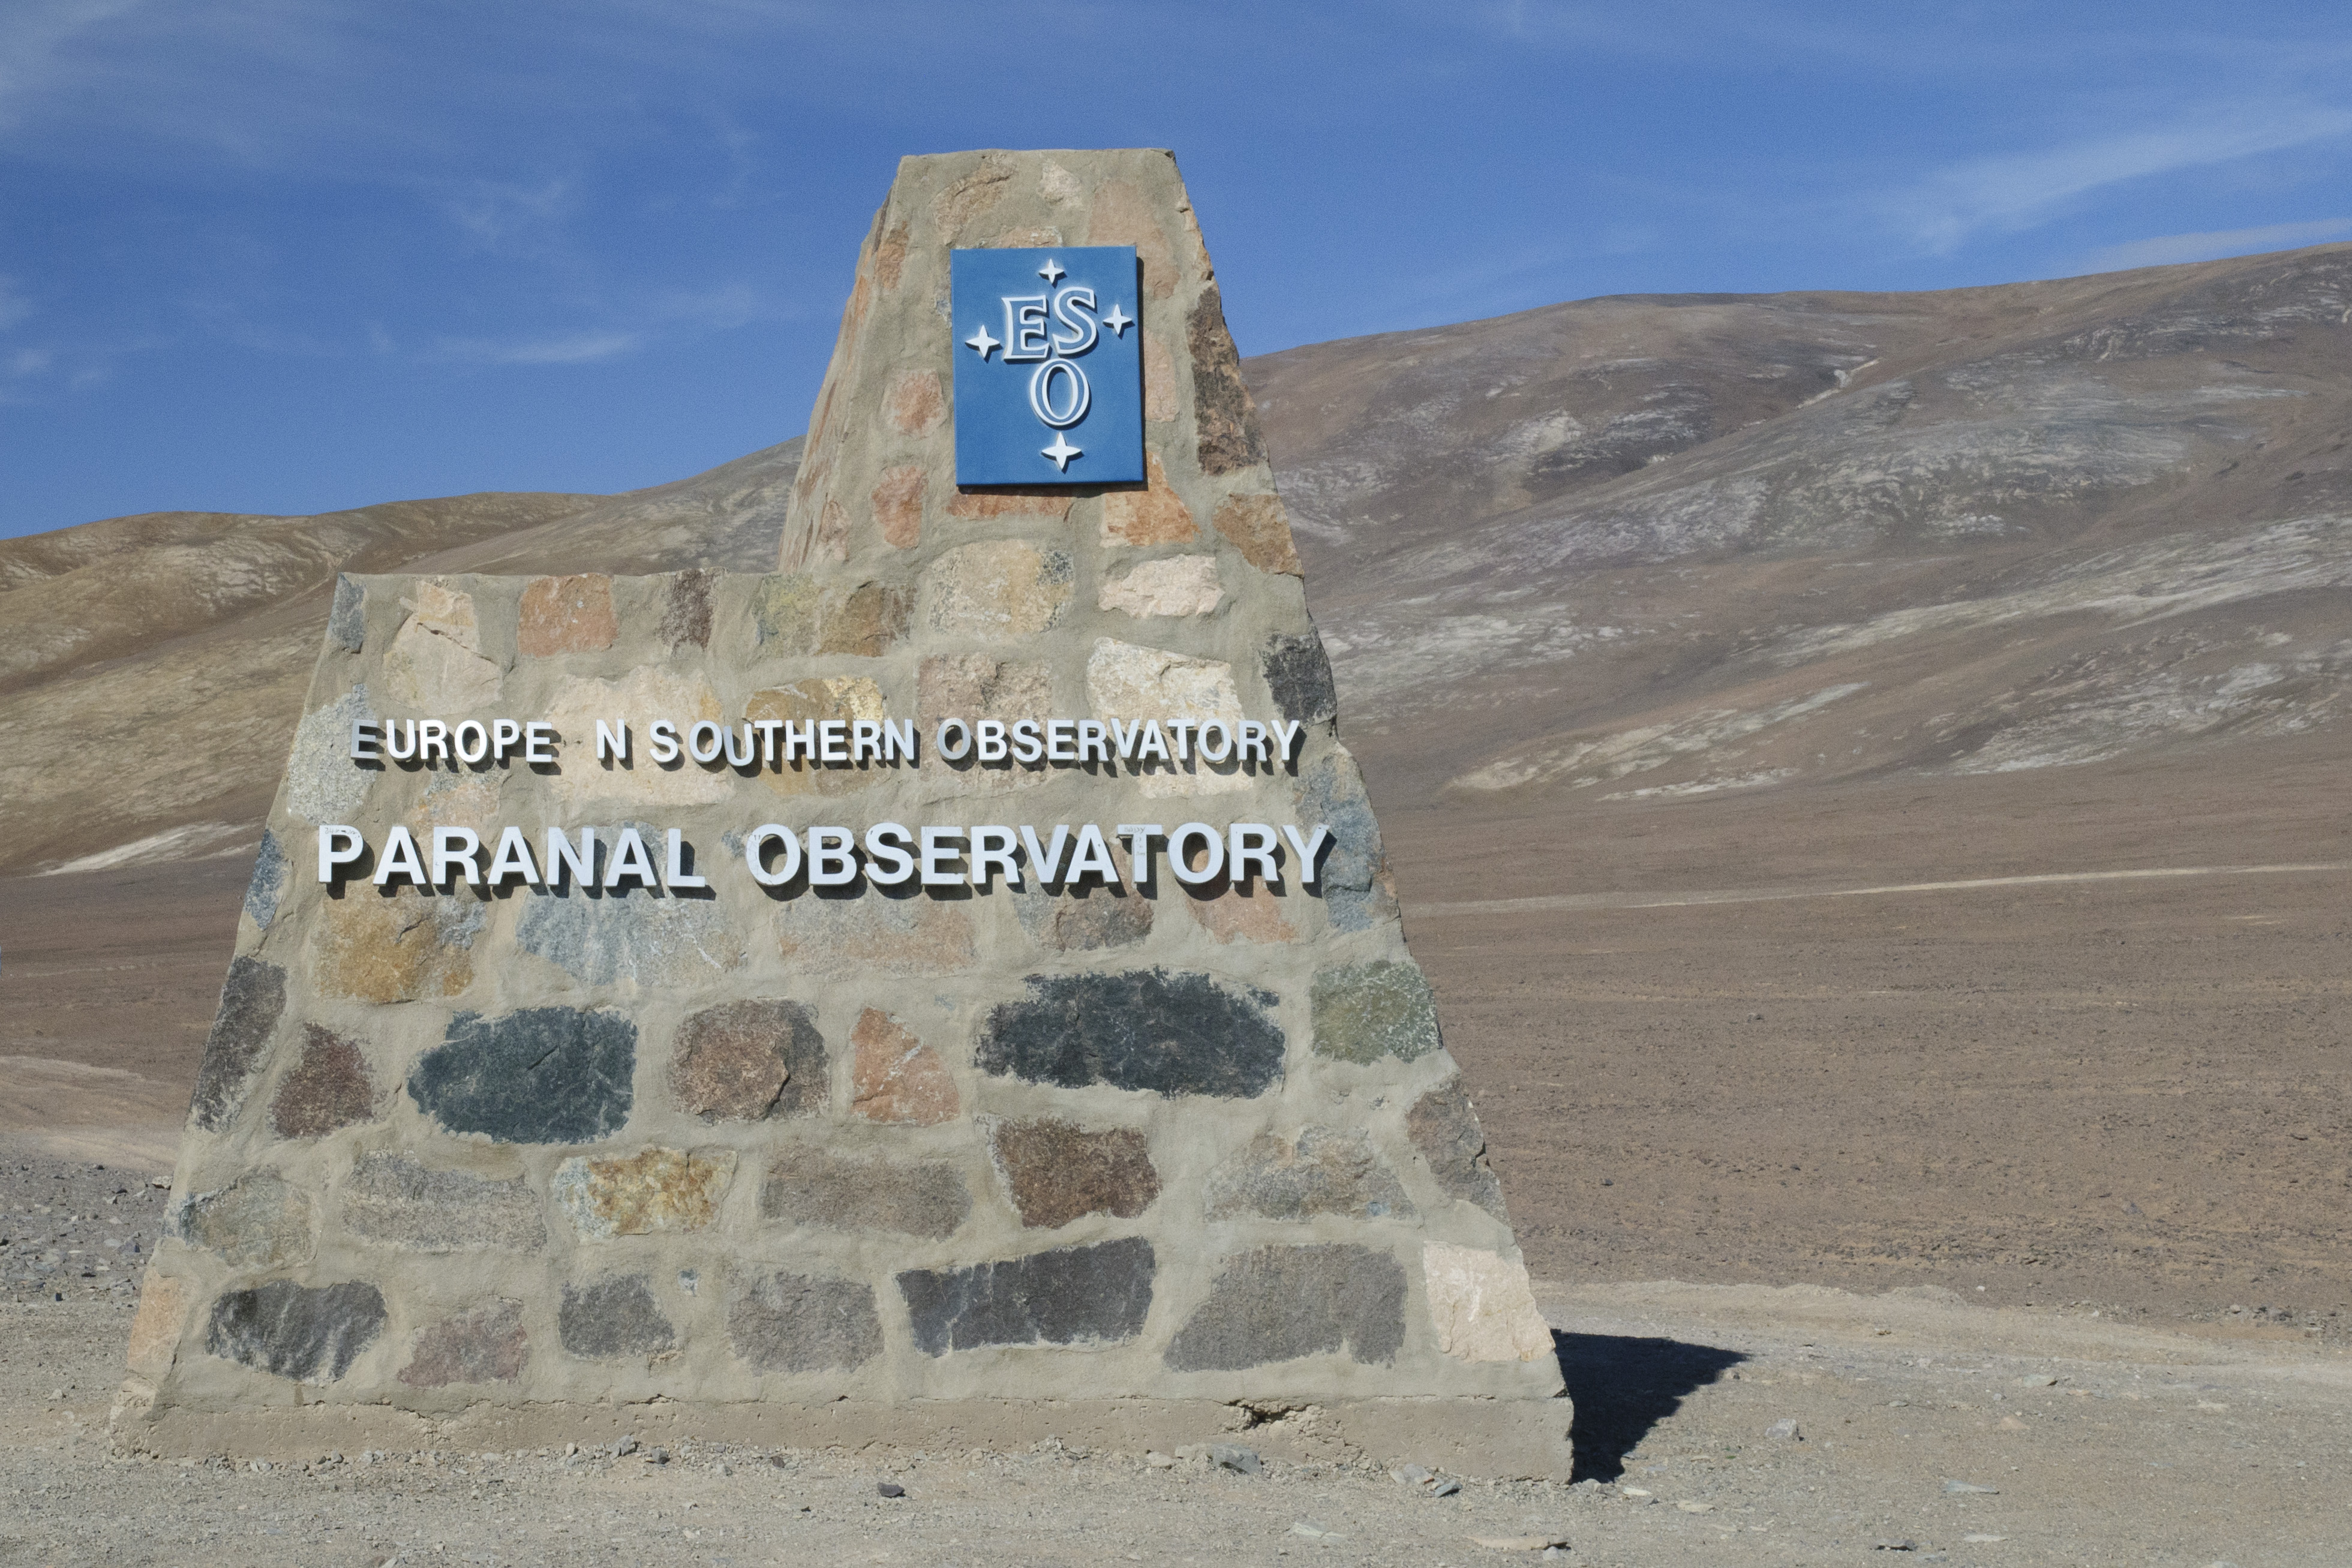
landscape, sand, rock, monument, landmark, material, chile, memorial, geology, badlands, monolith, antofagasta, vlt, ancient history